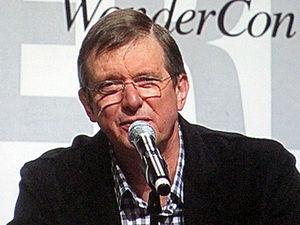
Mike Newell est un réalisateur et producteur britannique né le 28 mars 1942 à St Albans en Angleterre.
Le Cheval venu de la mer est un film britannico-irlandais d'aventure fantastique, réalisé par Mike Newell, tourné et sorti en 1992. Écrit par Jim Sheridan d'après une histoire de Michael Pearce, il met en scène les nomades appelés travellers et la mythologie irlandaise. L'histoire est celle de deux jeunes frères nourris de contes et légendes et passionnés par les westerns américains, qui traversent l'île d'Irlande d'est en ouest sur un cheval blanc, poursuivis par la police. Leur père, hanté par le souvenir de sa femme disparue, tente de les retrouver et de regagner sa dignité perdue.